Holy Trinity Greek Orthodox Church, Vienna

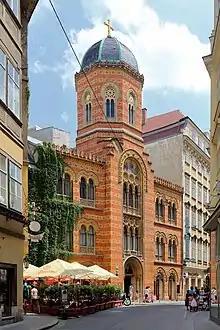
Holy Trinity Greek Orthodox Church, Vienna

Holy Trinity Greek Orthodox Church ("Griechenkirche zur Heiligen Dreifaltigkeit") is a Greek Orthodox Church Cathedral in the first district of Vienna, Austria, in the historic Greek neighborhood of Vienna's Innere Stadt. The neighborhood has also been known as the "Fleischmarkt".